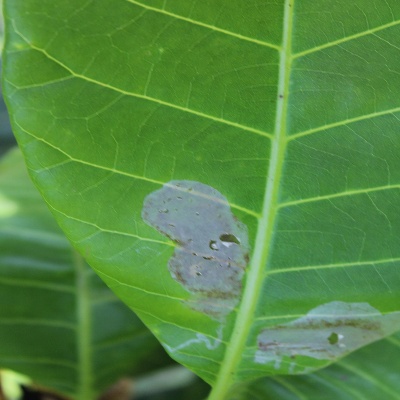
Crop: Cashew
Condition: leaf miner